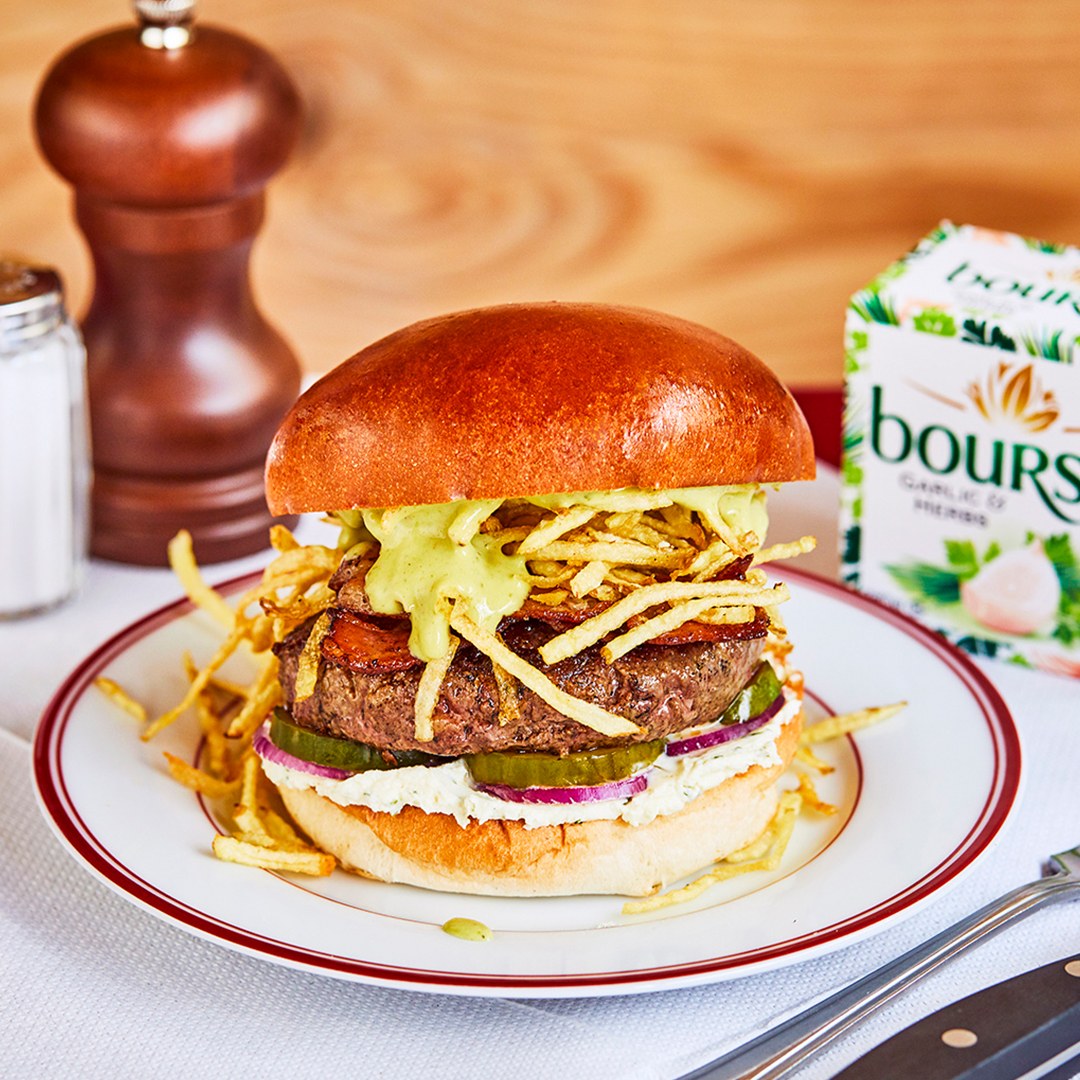
Dish: burger